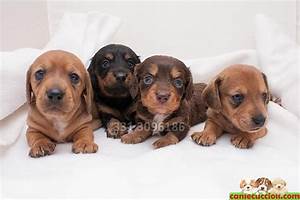
Label: cane